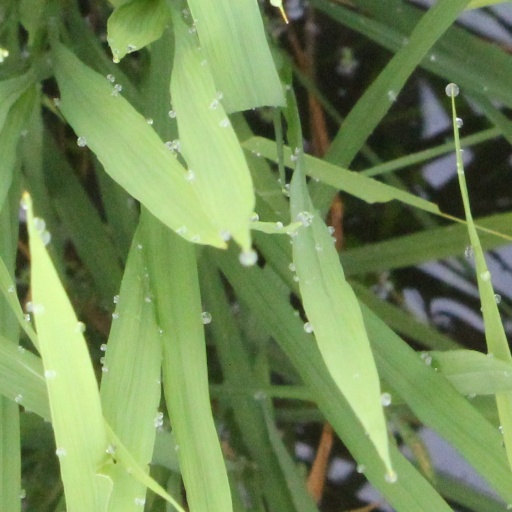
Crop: rice